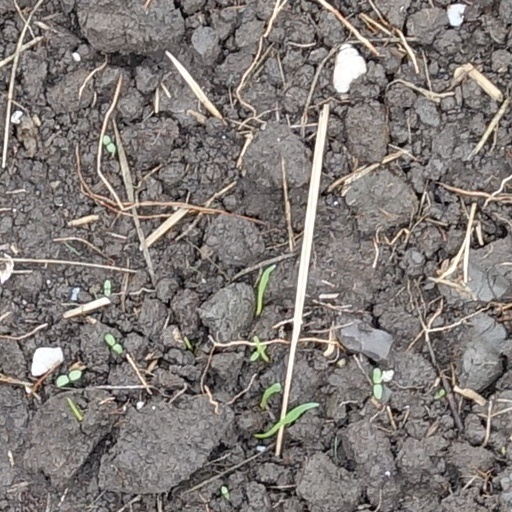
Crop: wheat